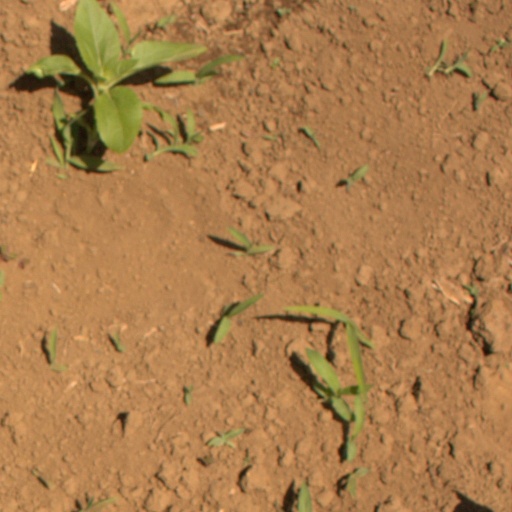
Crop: Jerusalem artichoke